Cocula, Jalisco

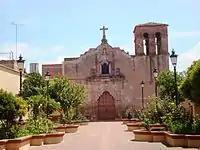
"La Purísima" is one of the chapels featured for its religious architecture.

Cocula was called originally Cocollán or Cocolán, which has been interpreted to mean "ondulated place." Around the 12th century, some families of the Coca tribe who inhabited the Kingdom of Tonalá were forced to flee the area due to hostility towards them. A group guided by Huehuetztlatzin founded Cocollán in today's Acatlan de Juarez area.